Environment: real
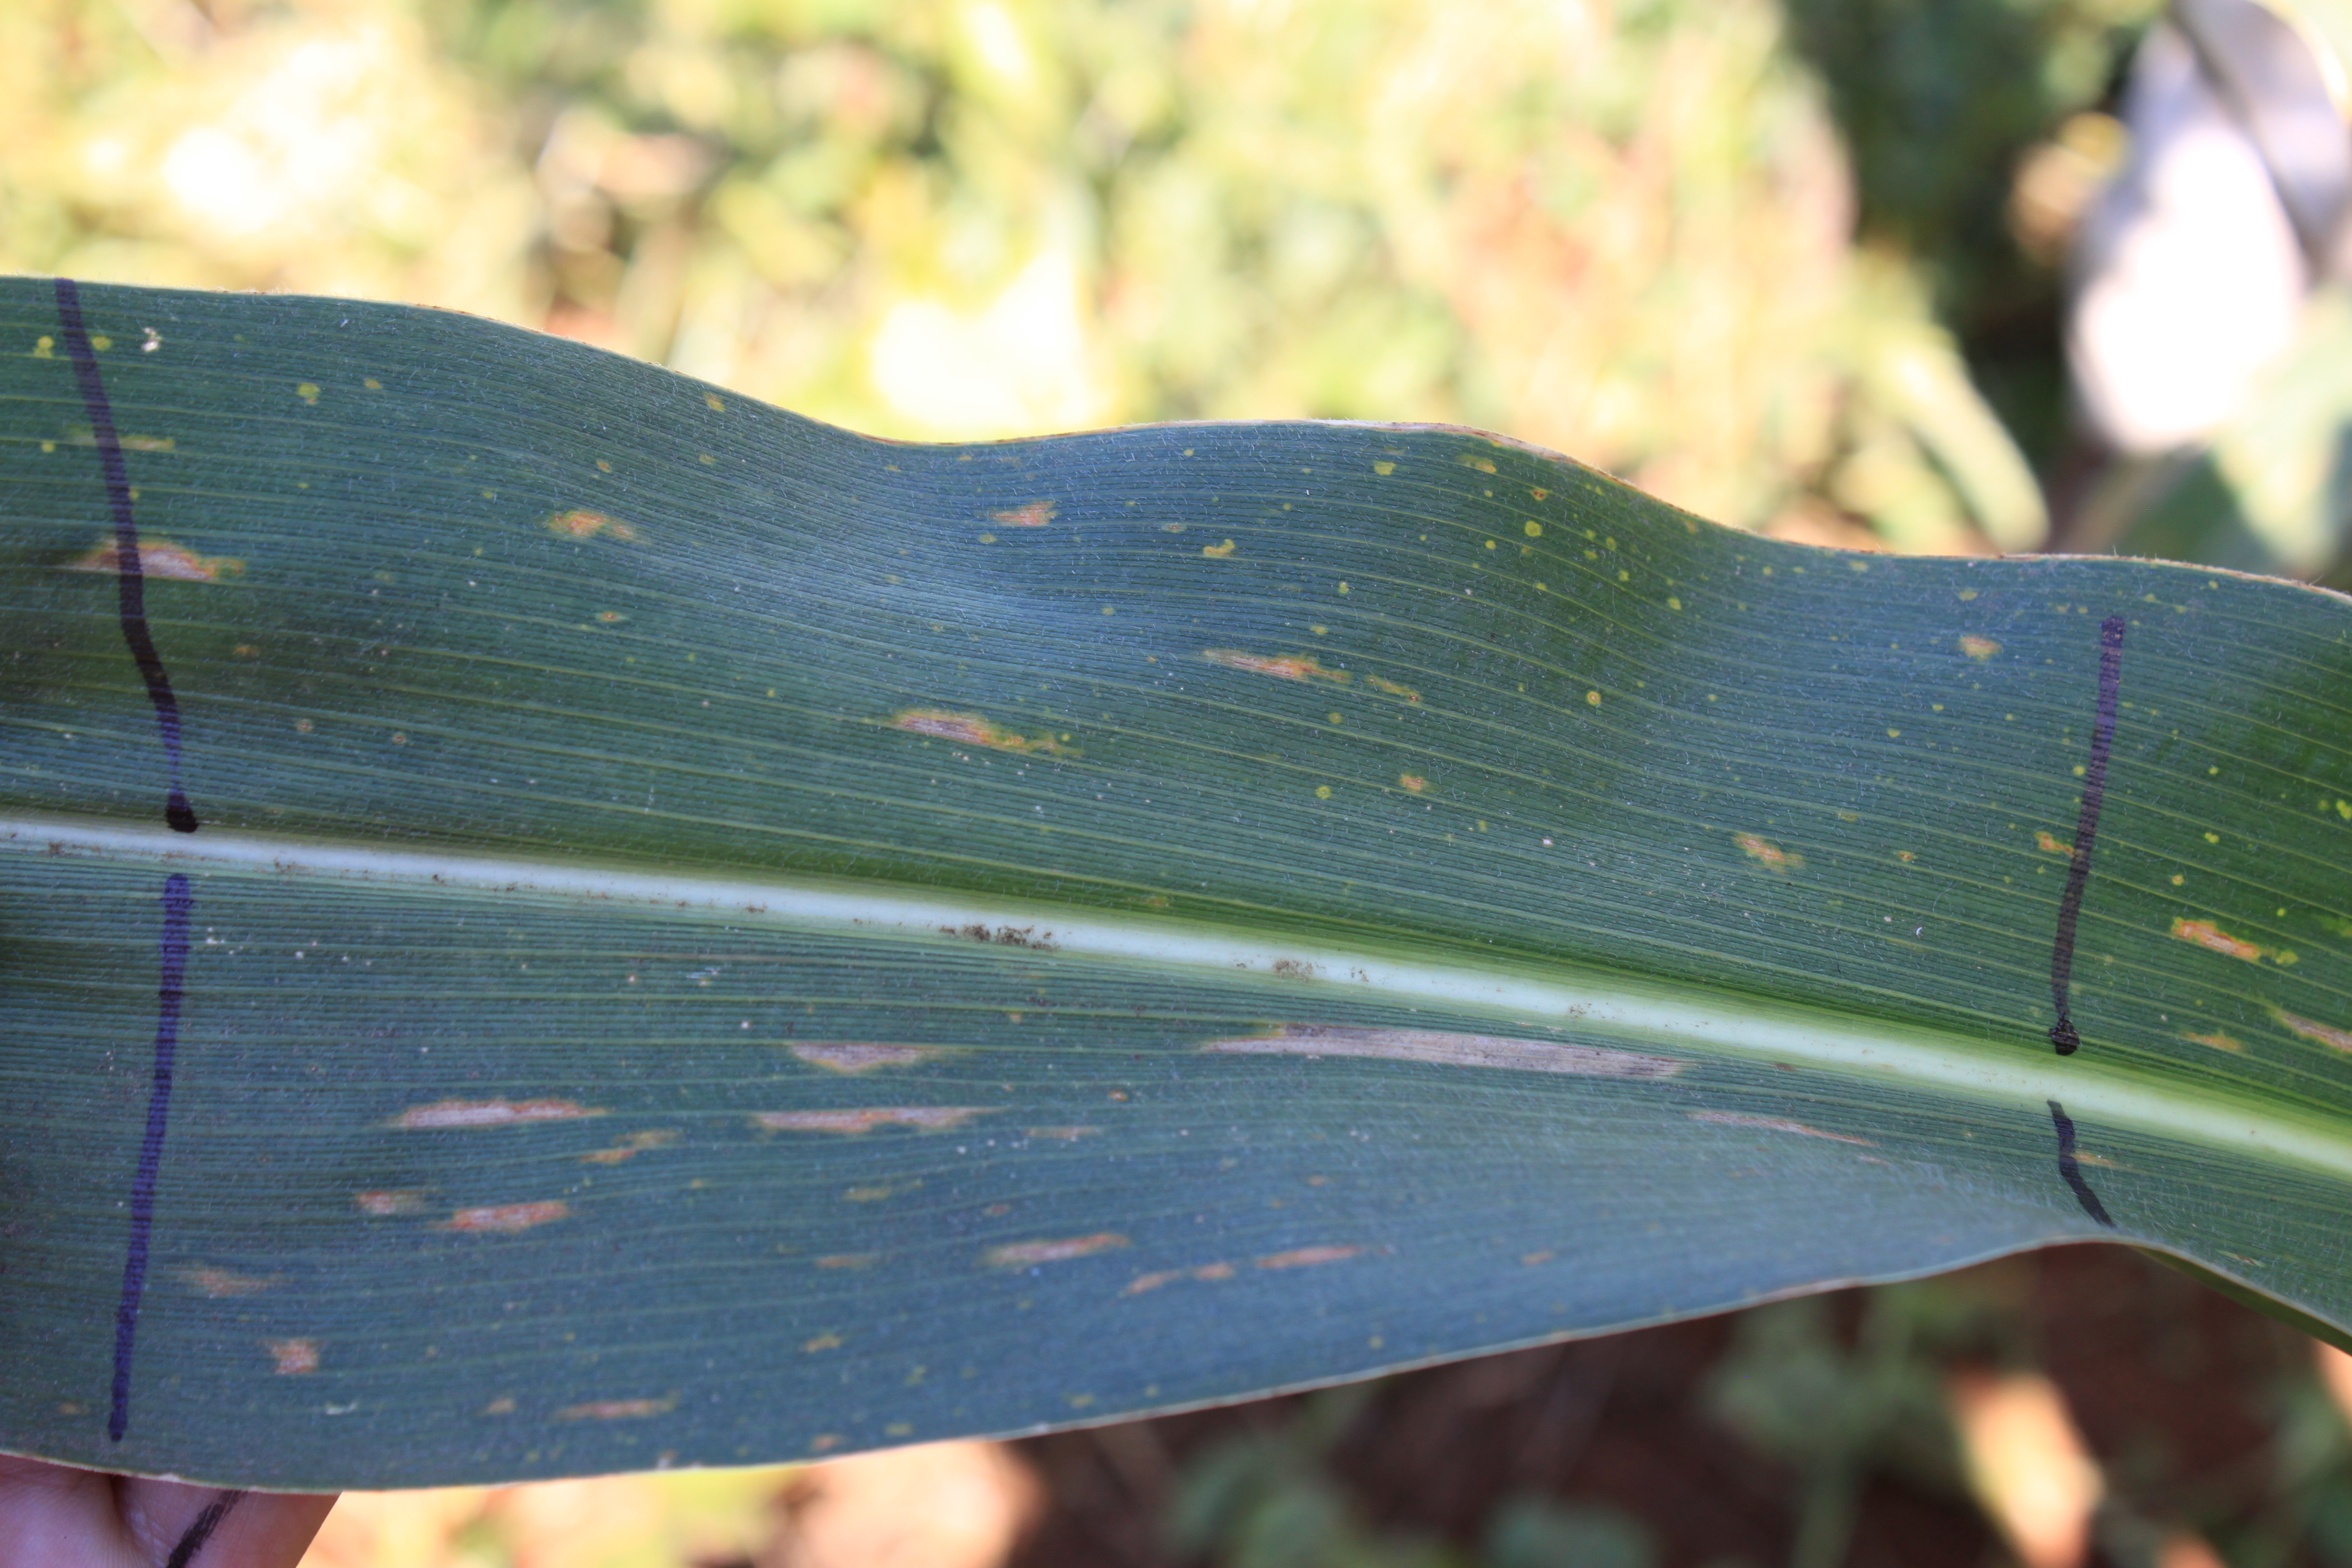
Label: gray_leaf_spot